BBC Symphony Orchestra

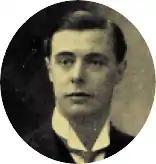
Percy Pitt, the BBC's first director of music

Pitt expanded the regular eight-piece studio ensemble to form The Wireless Orchestra of 18 players, augmented to 37 for important broadcasts. The augmented "Wireless Orchestra" conducted by Sir Landon Ronald made its first commercial recording in July 1924 by the acoustical process for His Master's Voice, Schubert's "Rosamunde" overture, which was issued in the following October. There was no thought at this stage that the BBC would maintain a full-scale symphonic orchestra of up to 100 players. With Reith's approval, Pitt engaged various orchestras for a BBC concert series in 1924 at the Methodist Central Hall Westminster. Pitt and Landon Ronald conducted the Royal Albert Hall Orchestra; Eugene Goossens conducted the London Symphony Orchestra; and Hamilton Harty and Sir Edward Elgar conducted the orchestra of the Royal Philharmonic Society.